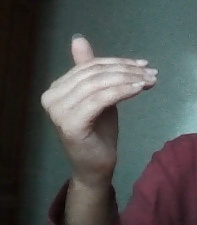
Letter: khaa